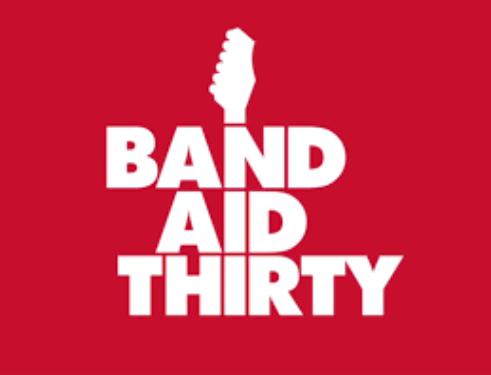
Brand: band-aid
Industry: Medical